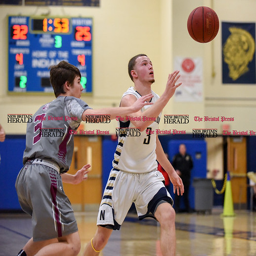
basketball defeated a city in a first round matchup .